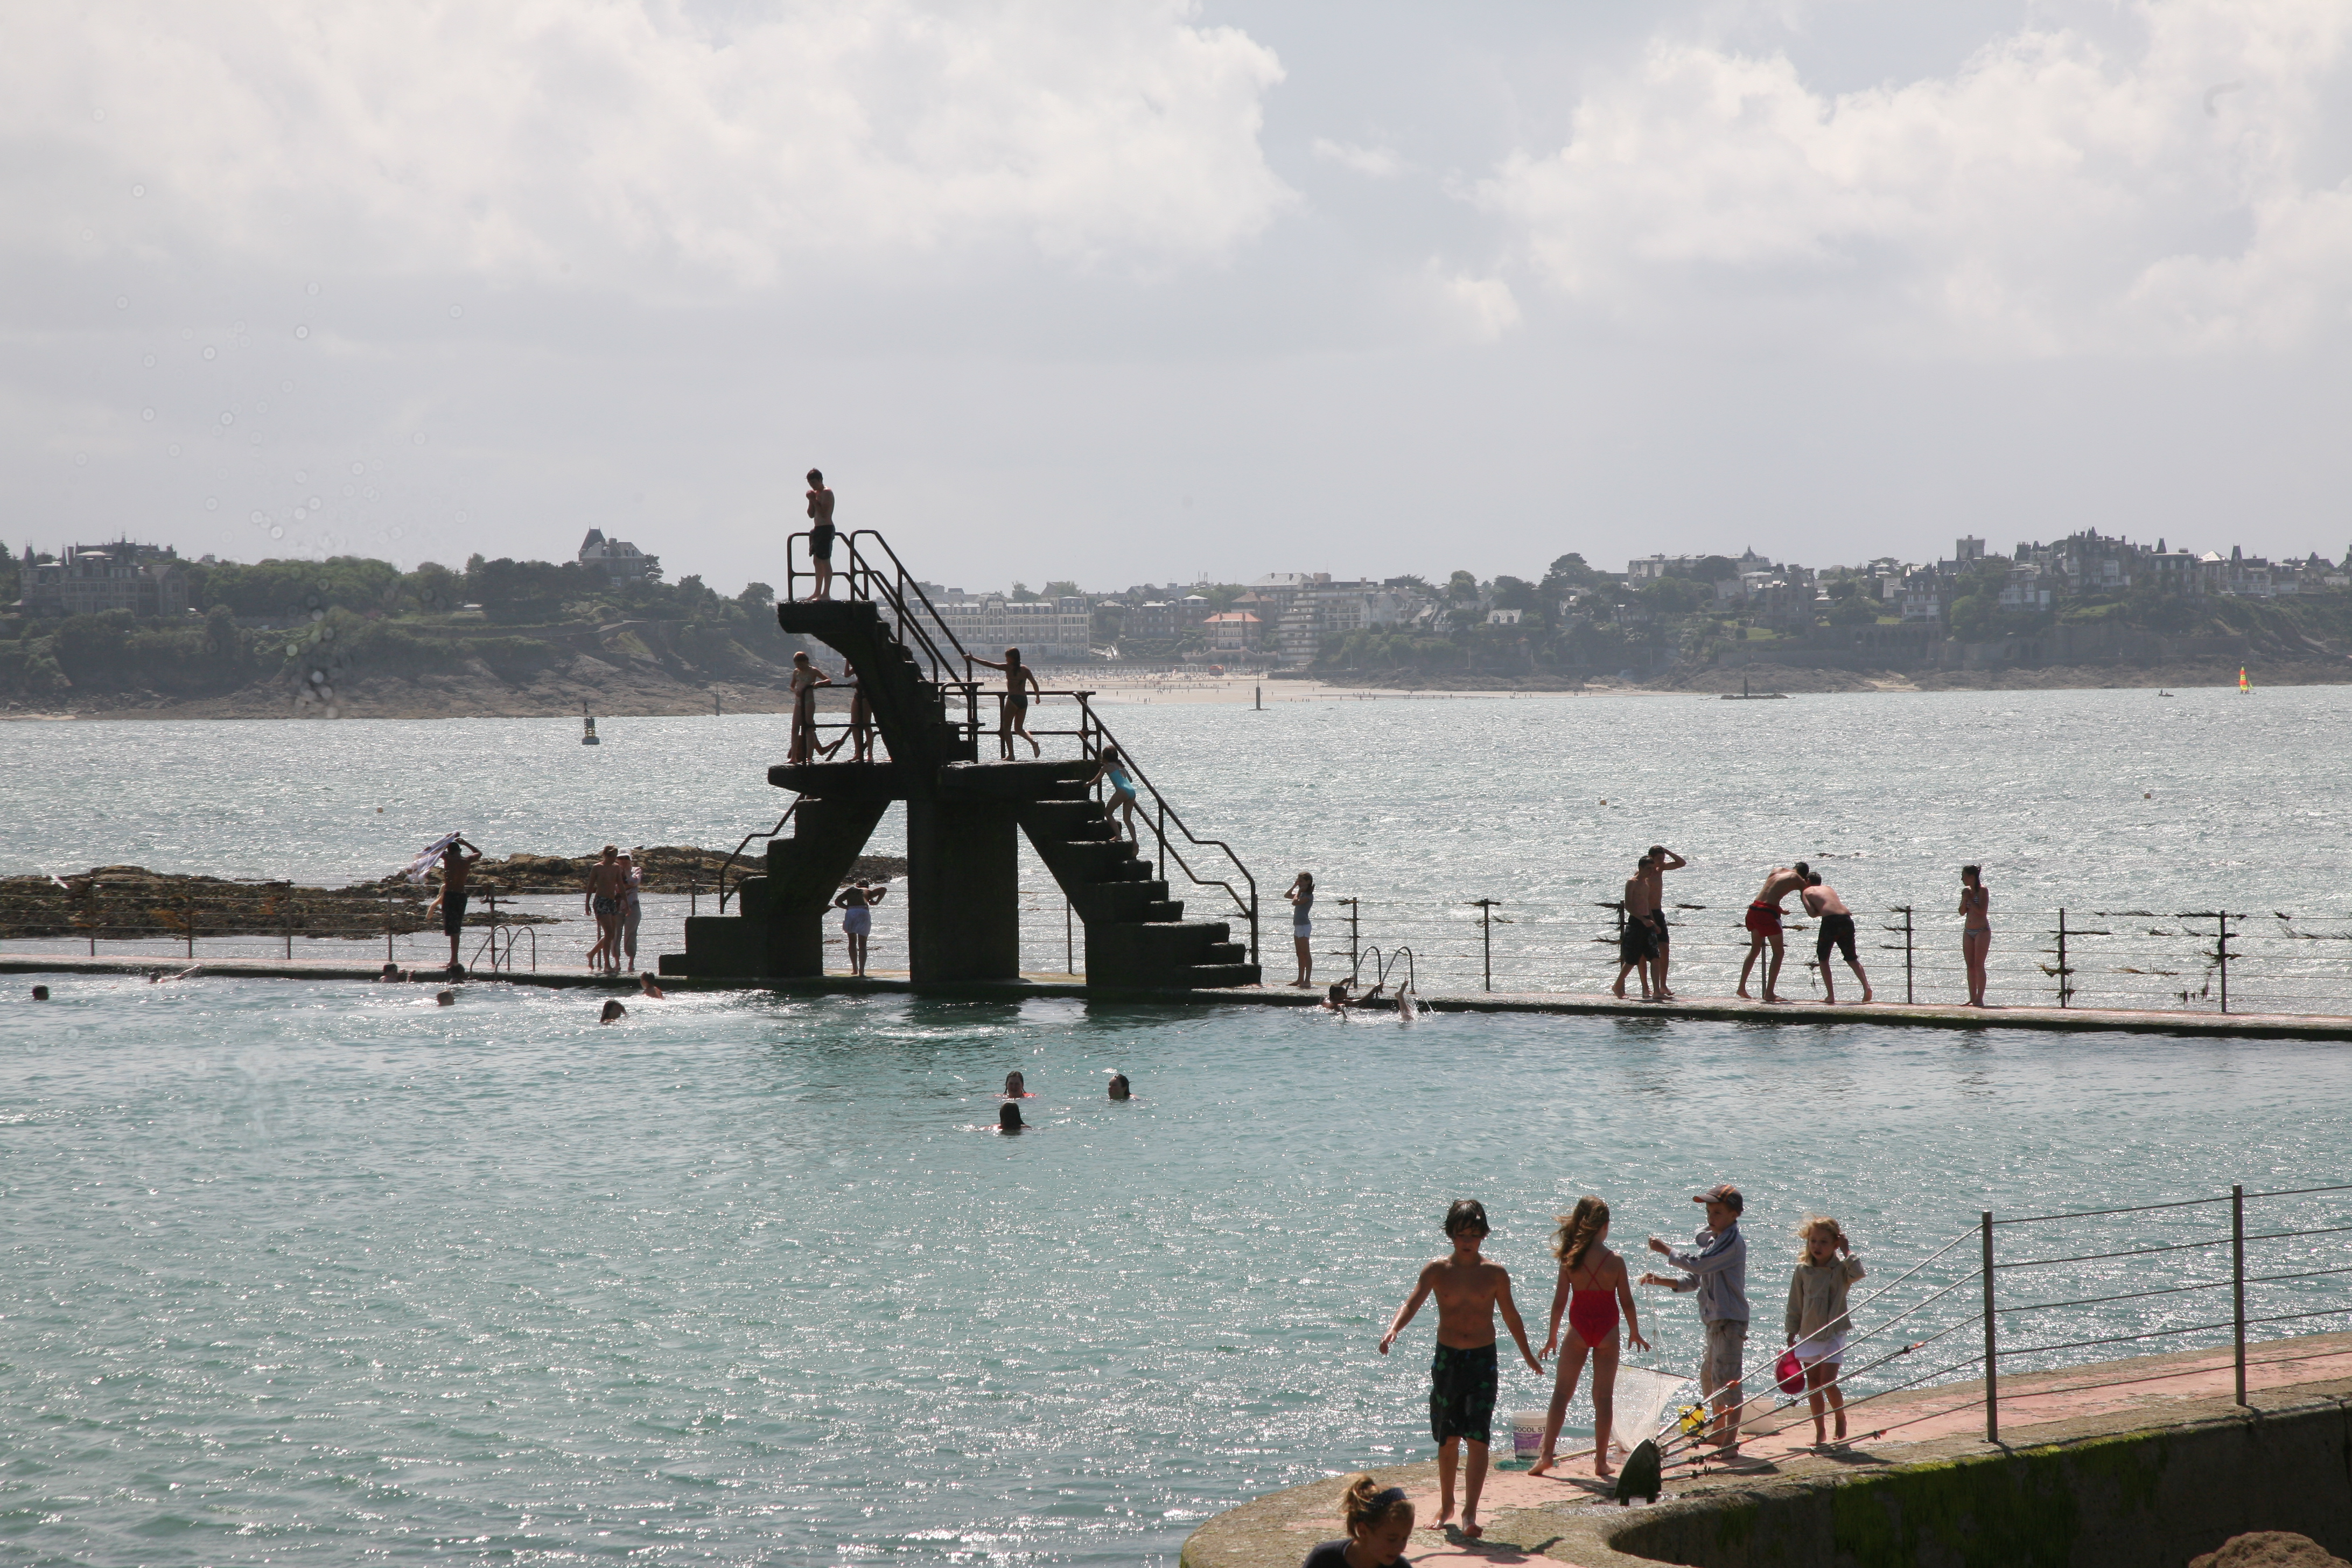
sea, coast, boat, ship, pool, vehicle, bay, harbor, port, ferry, mer, boating, piscine, piscina, vagues, cume, watercraft, saintmalo, bretagne, zwembad, plongeoir, ileetvilaine, jet e